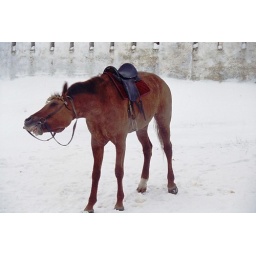
The horse - an animal which is dangerous at both ends and uncomfortable in the middle...Samuel Johnson